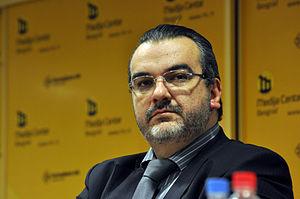
Svetozar Ćiplić, en serbe cyrillique Светозар Ћиплић est un homme politique serbe. Il est membre du Parti démocratique. Depuis le 7 juillet 2008, il est ministre des Droits de l'homme et des minorités dans le gouvernement présidé par Mirko Cvetković.